Ulaga Tamil Sangam

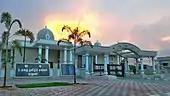

Ulaga Tamil Sangam, also known as the World Tamil Sangam, established on 1 March 2016, is a centre for higher research for Tamil language located in the city of Madurai in Tamil Nadu, India. the Ulaga Tamil Sangam building has comes into existence over an area of 87,300 square feet after 35 years of its conception by the then Chief Minister M.G. Ramachandran and it was declared open by Chief Minister Jayalalithaa through video conference from Chennai on 1 March 2016.